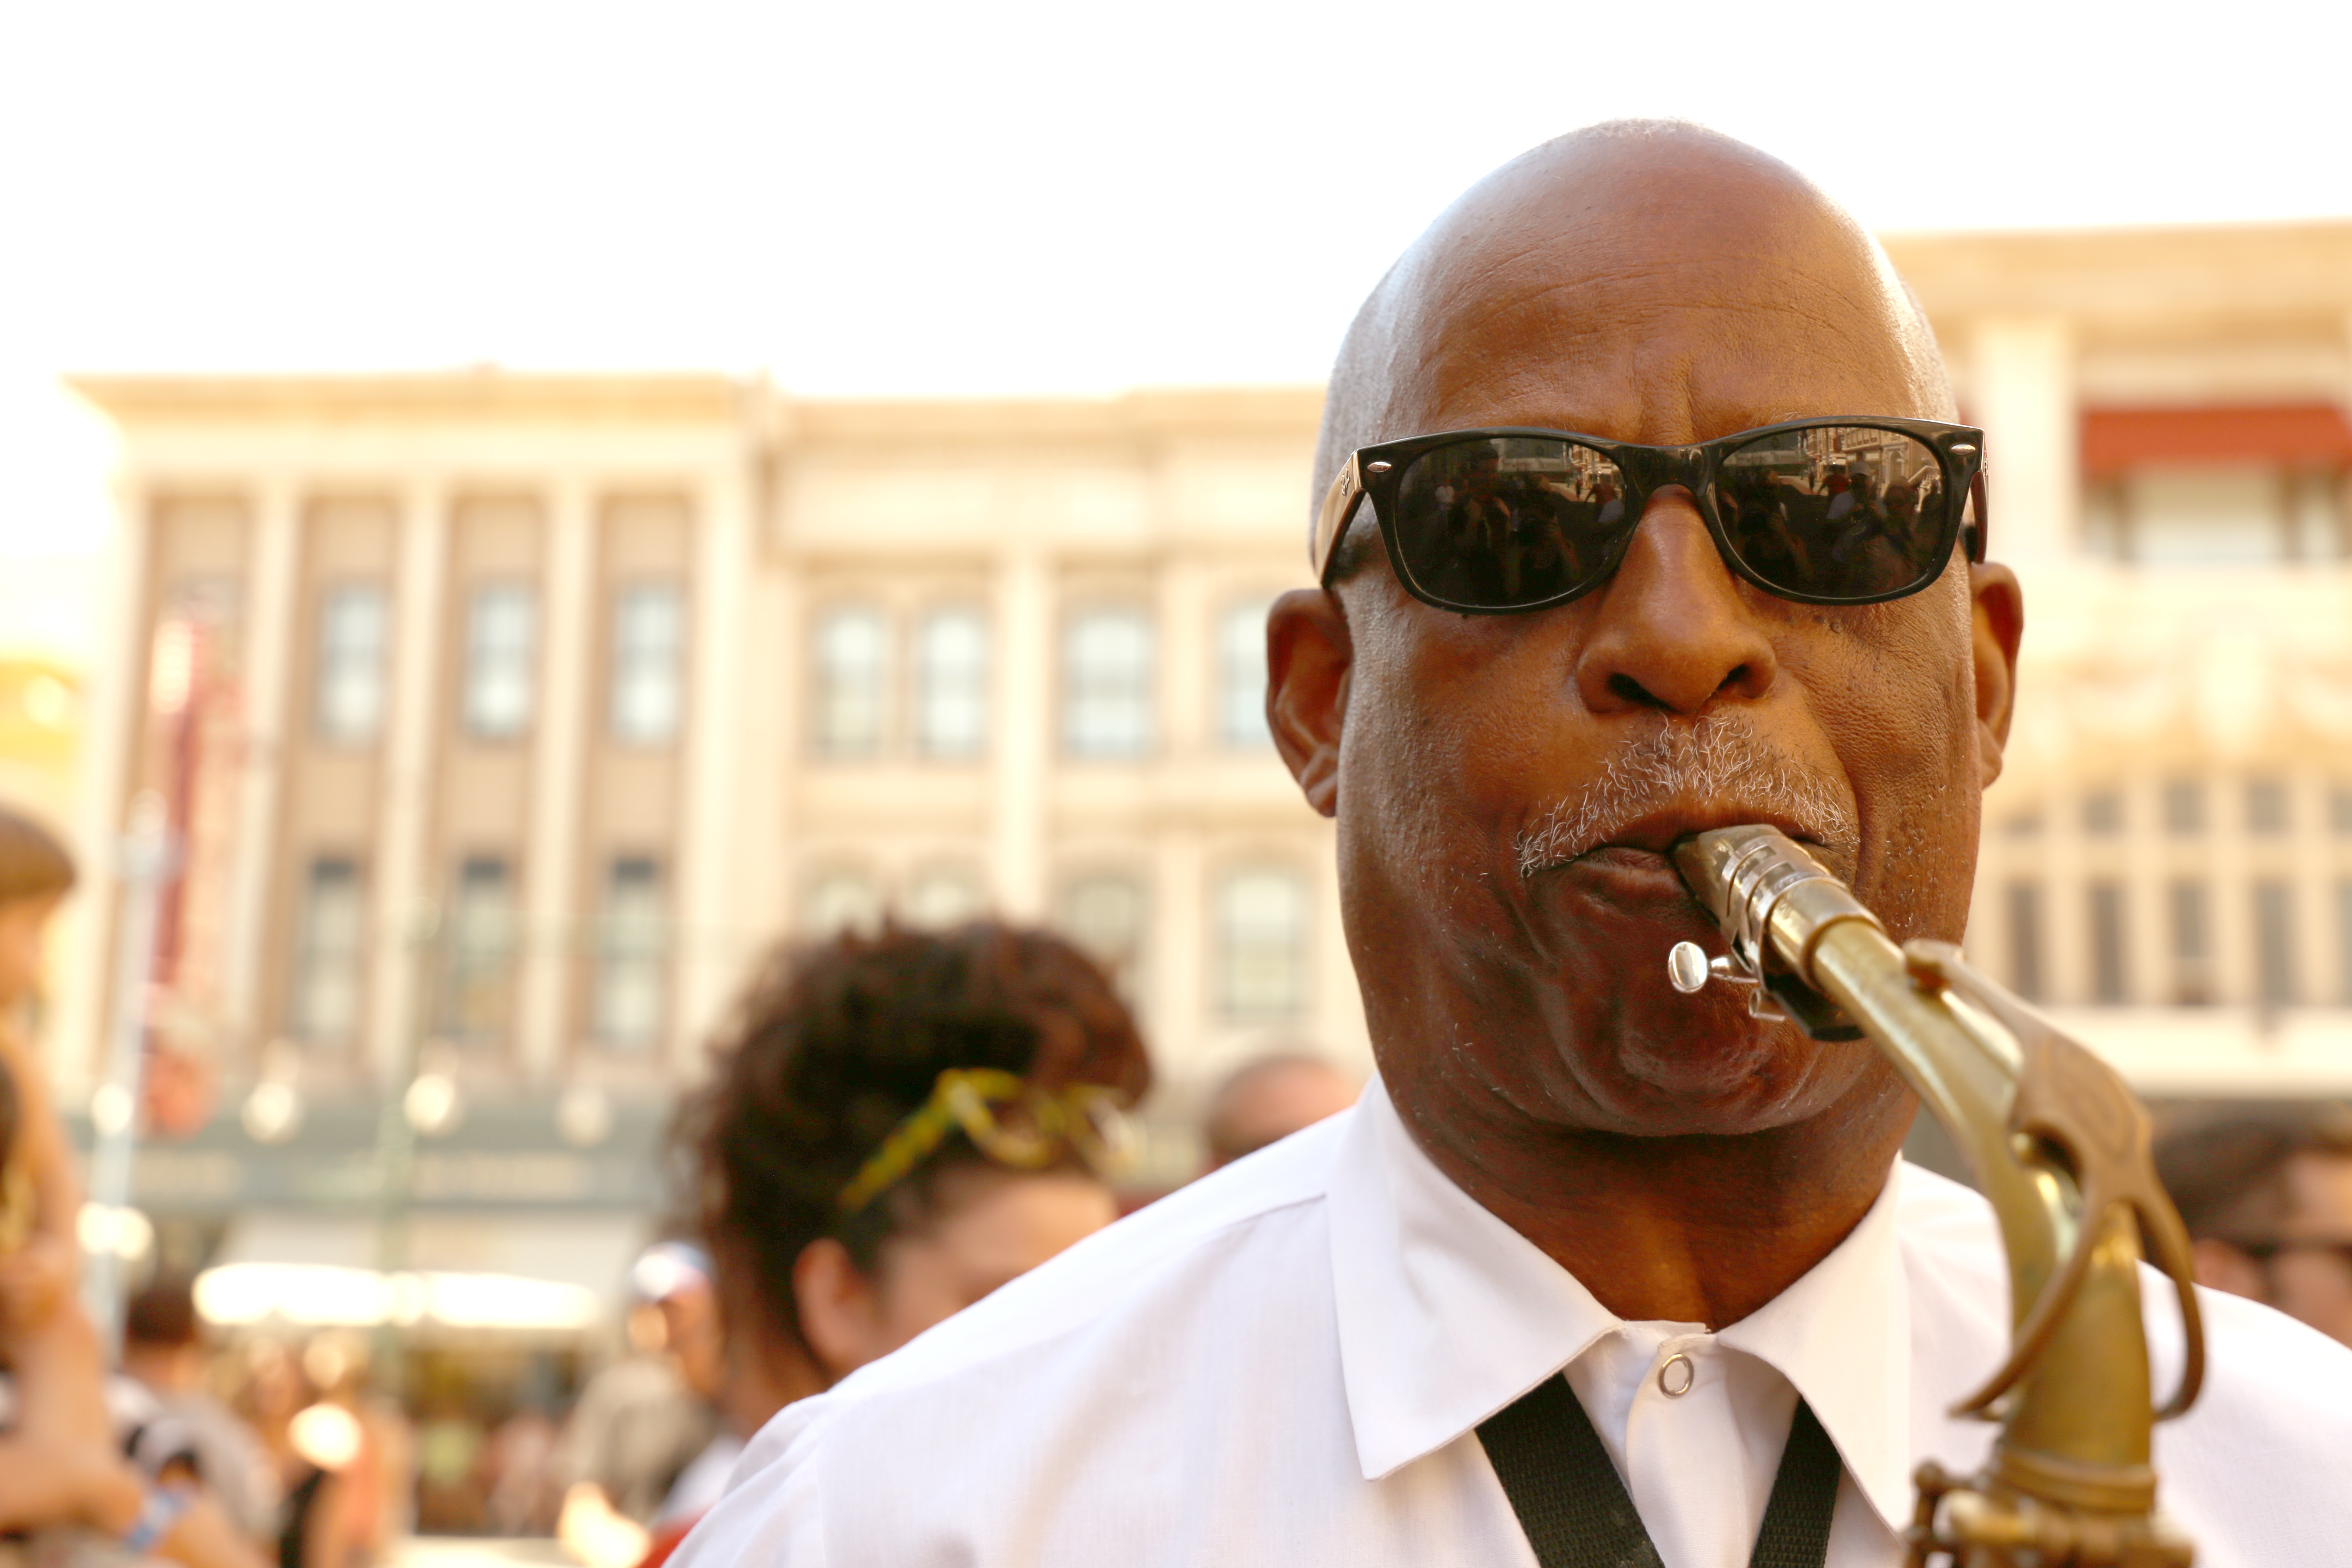
person